Lindiwe Mazibuko

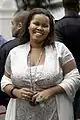
Mazibuko in July 2009

Mazibuko was commended for her strategic choice of running mates, James and Watson being experienced DA parliamentarians, and in other respects too she ran a "savvy" and professional campaign, with David Maynier as her campaign manager. In something of a departure from precedent, the campaign was overtly public, rather than confined to internal appeals to other parliamentarians; Mazibuko later said that she taken this approach intentionally, hoping to foster a culture of more democratic leadership selection in the DA.